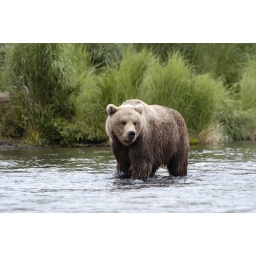
Brown bear standing in Brooks River Alaska07